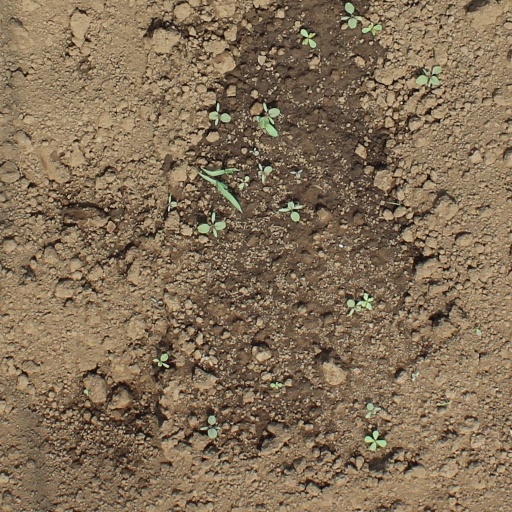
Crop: soybean